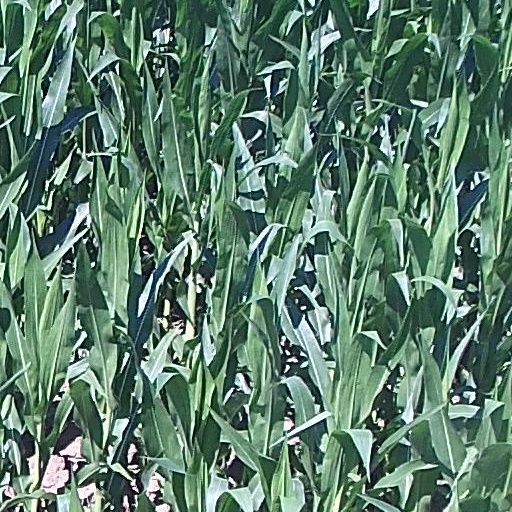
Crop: maize; corn